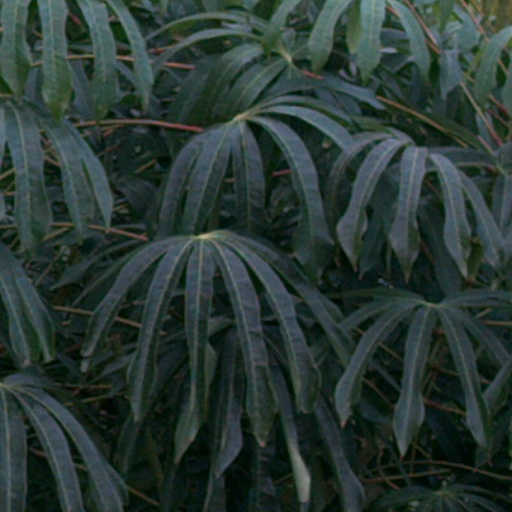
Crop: cassava